Thunderbolt-2000

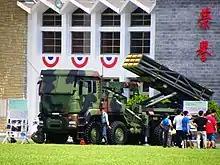
Thunderbolt 2000 MLRS Display at Military Academy Ground

The Thunderbolt-2000 (RT/LT-2000) is a wheeled MLRS system produced by the National Chung-Shan Institute of Science and Technology (NCSIST). It is in service with the Republic of China armed forces and was created with the intention of attacking enemy forces when disembarking from sea.